Sree Madiyan Koolom Temple

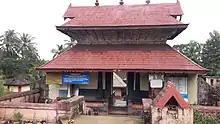
Sree Madiyan Koolom Temple

Sree Madiyan Koolom Temple is located near Kanhangad in the Indian state of Kerala. It is one of the most prominent Hindu temples in Kasargod district, and is some 500 years old. It is dedicated to deity Kshetrapalakan Eswaran, the mother Goddess known as Kalarathri Amma (Bhadrakali).